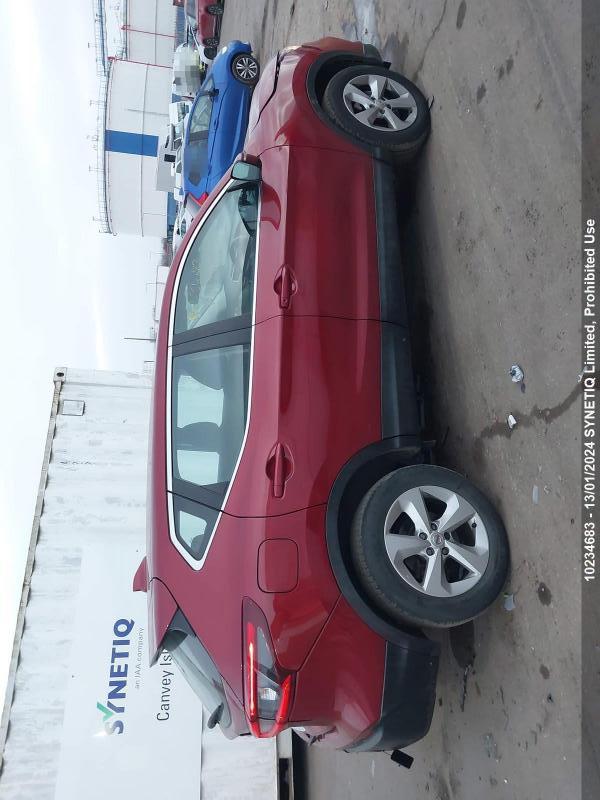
Aucun dommage détecté.
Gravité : aucun